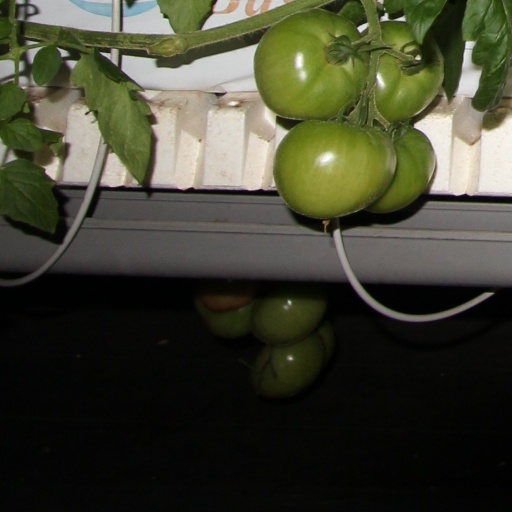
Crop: tomato